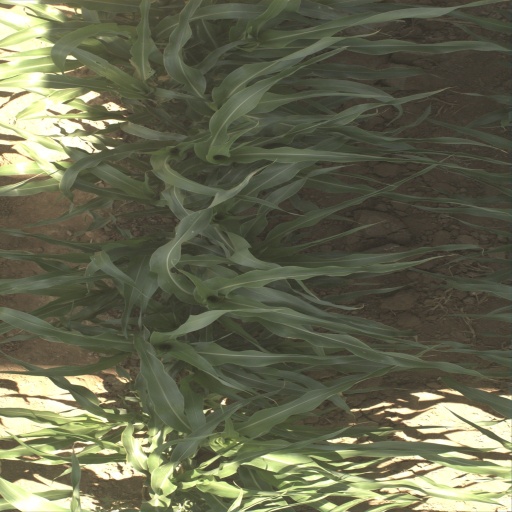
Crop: sorghum